M-553 (Michigan highway)

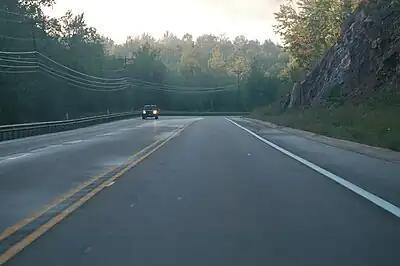
Photograph

As part of Governor John Engler's "Build Michigan II" plan in the late 1990s, about of roadway were investigated as potential candidates for state maintenance as part of the Rationalization plan. Included in these queries were county roads 553, 460 and 462; the latter two roadways connected east–west across the former base. Traffic to and from the base was increasing as a byproduct of economic redevelopment at K.I. Sawyer, and if the state took control of the roadways, they would be marked on the state map like other state trunklines, further benefiting redevelopment. Local officials were concerned at the time because at least one proposal included a total of of roads, one-third of the county's primary county road network. The MCRC manager was concerned that such a transfer could impact the level of funding the commission received for the maintenance of the roads that would remain under county jurisdiction.